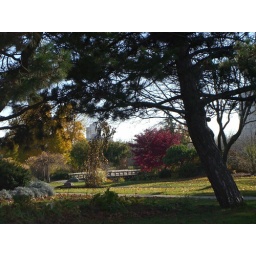
Trying to get the red tree in the background